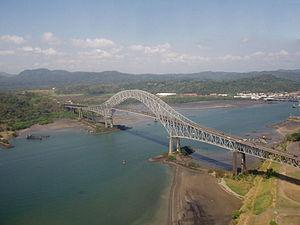
Cet article présente une liste de ponts remarquables du Panama, tant par leurs caractéristiques dimensionnelles, que par leur intérêt architectural ou historique.